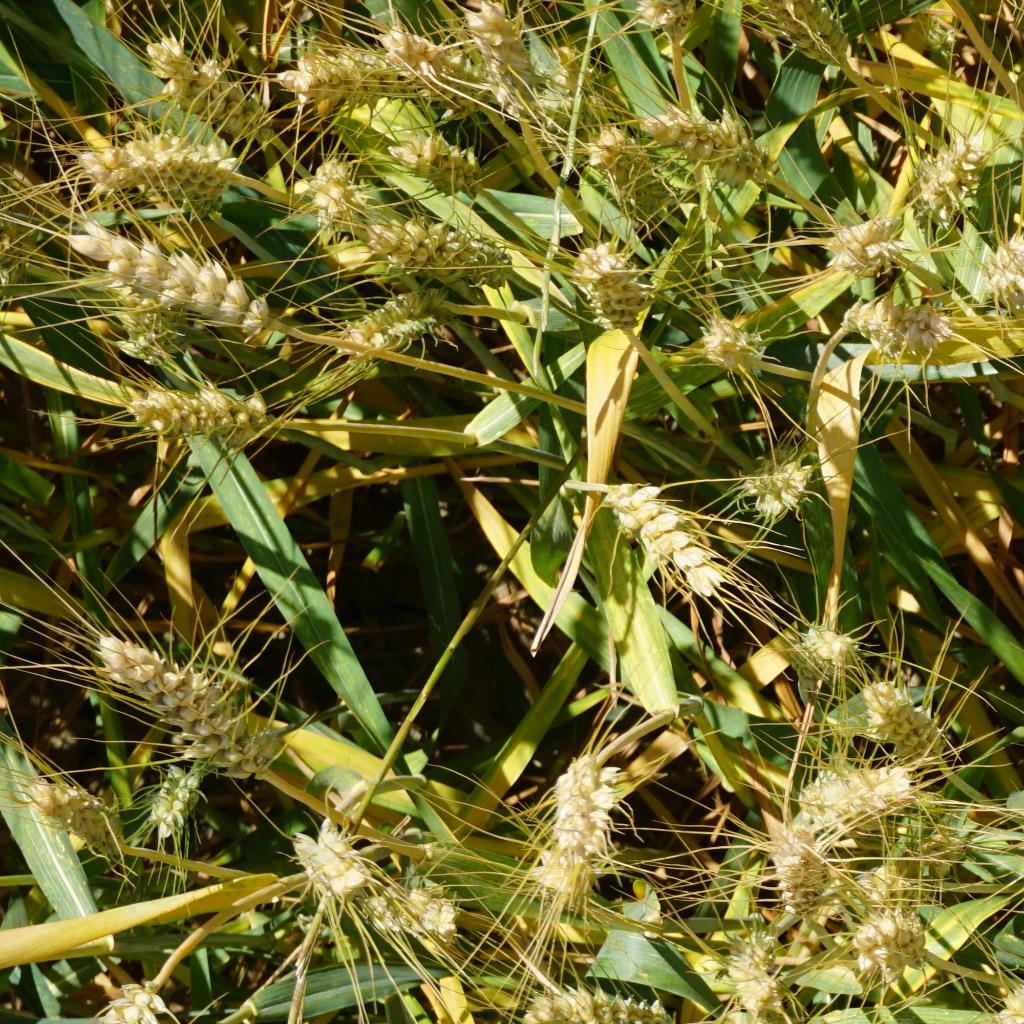
Country: France
Location: Gréoux
Wheat development stage: Filling - Ripening